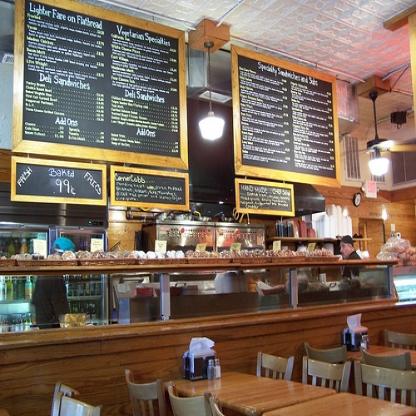
Scene: Indoor